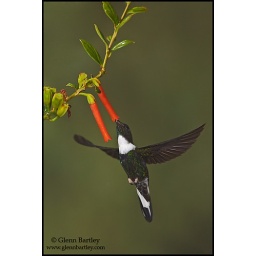
A Collared Inca Hummingbird (Coeligena torquata) feeding at a flower while flying in the Tandayapa Valley of Ecuador.